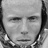
Emotion: sad